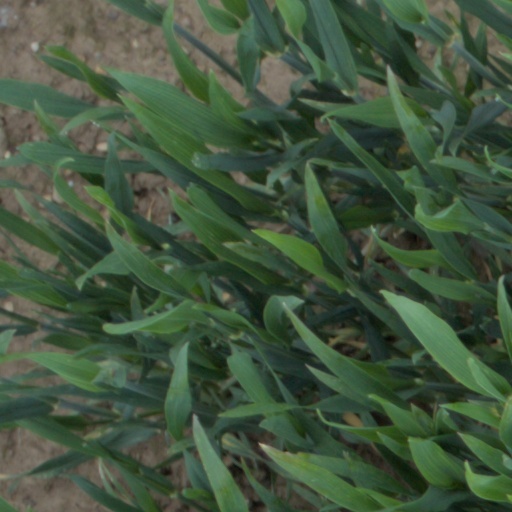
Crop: wheat